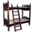
Label: bed